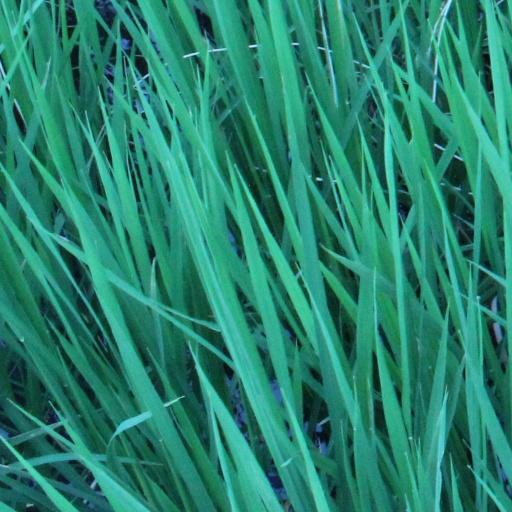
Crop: rice